Volunteer fire department

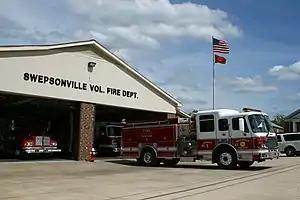
The Volunteer fire department of Swepsonville, North Carolina

A volunteer fire department (VFD) is a fire department of volunteers who perform fire suppression and other related emergency services for a local jurisdiction. Volunteer and retained (on-call) firefighters are expected to be on call to respond to emergency calls for long periods of time, and are summoned to the fire station when their services are needed. They are also expected to attend other non-emergency duties as well (training, fundraising, equipment maintenance, etc.).